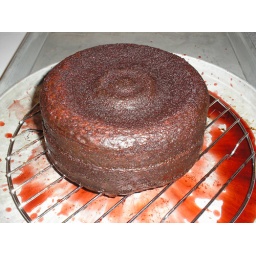
No, that's just a chocolate pound cake soaked in a reduction of Cheerwine and brown sugar